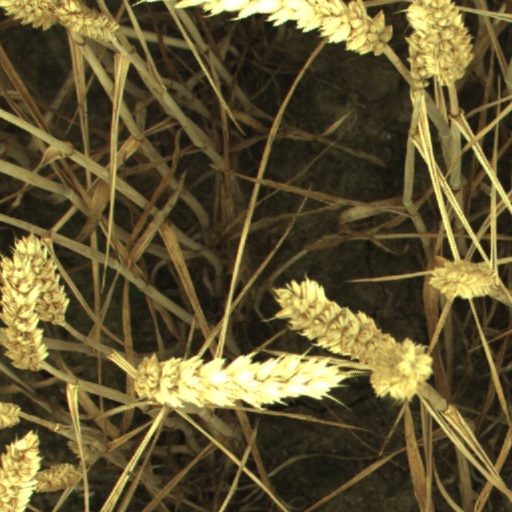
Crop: wheat